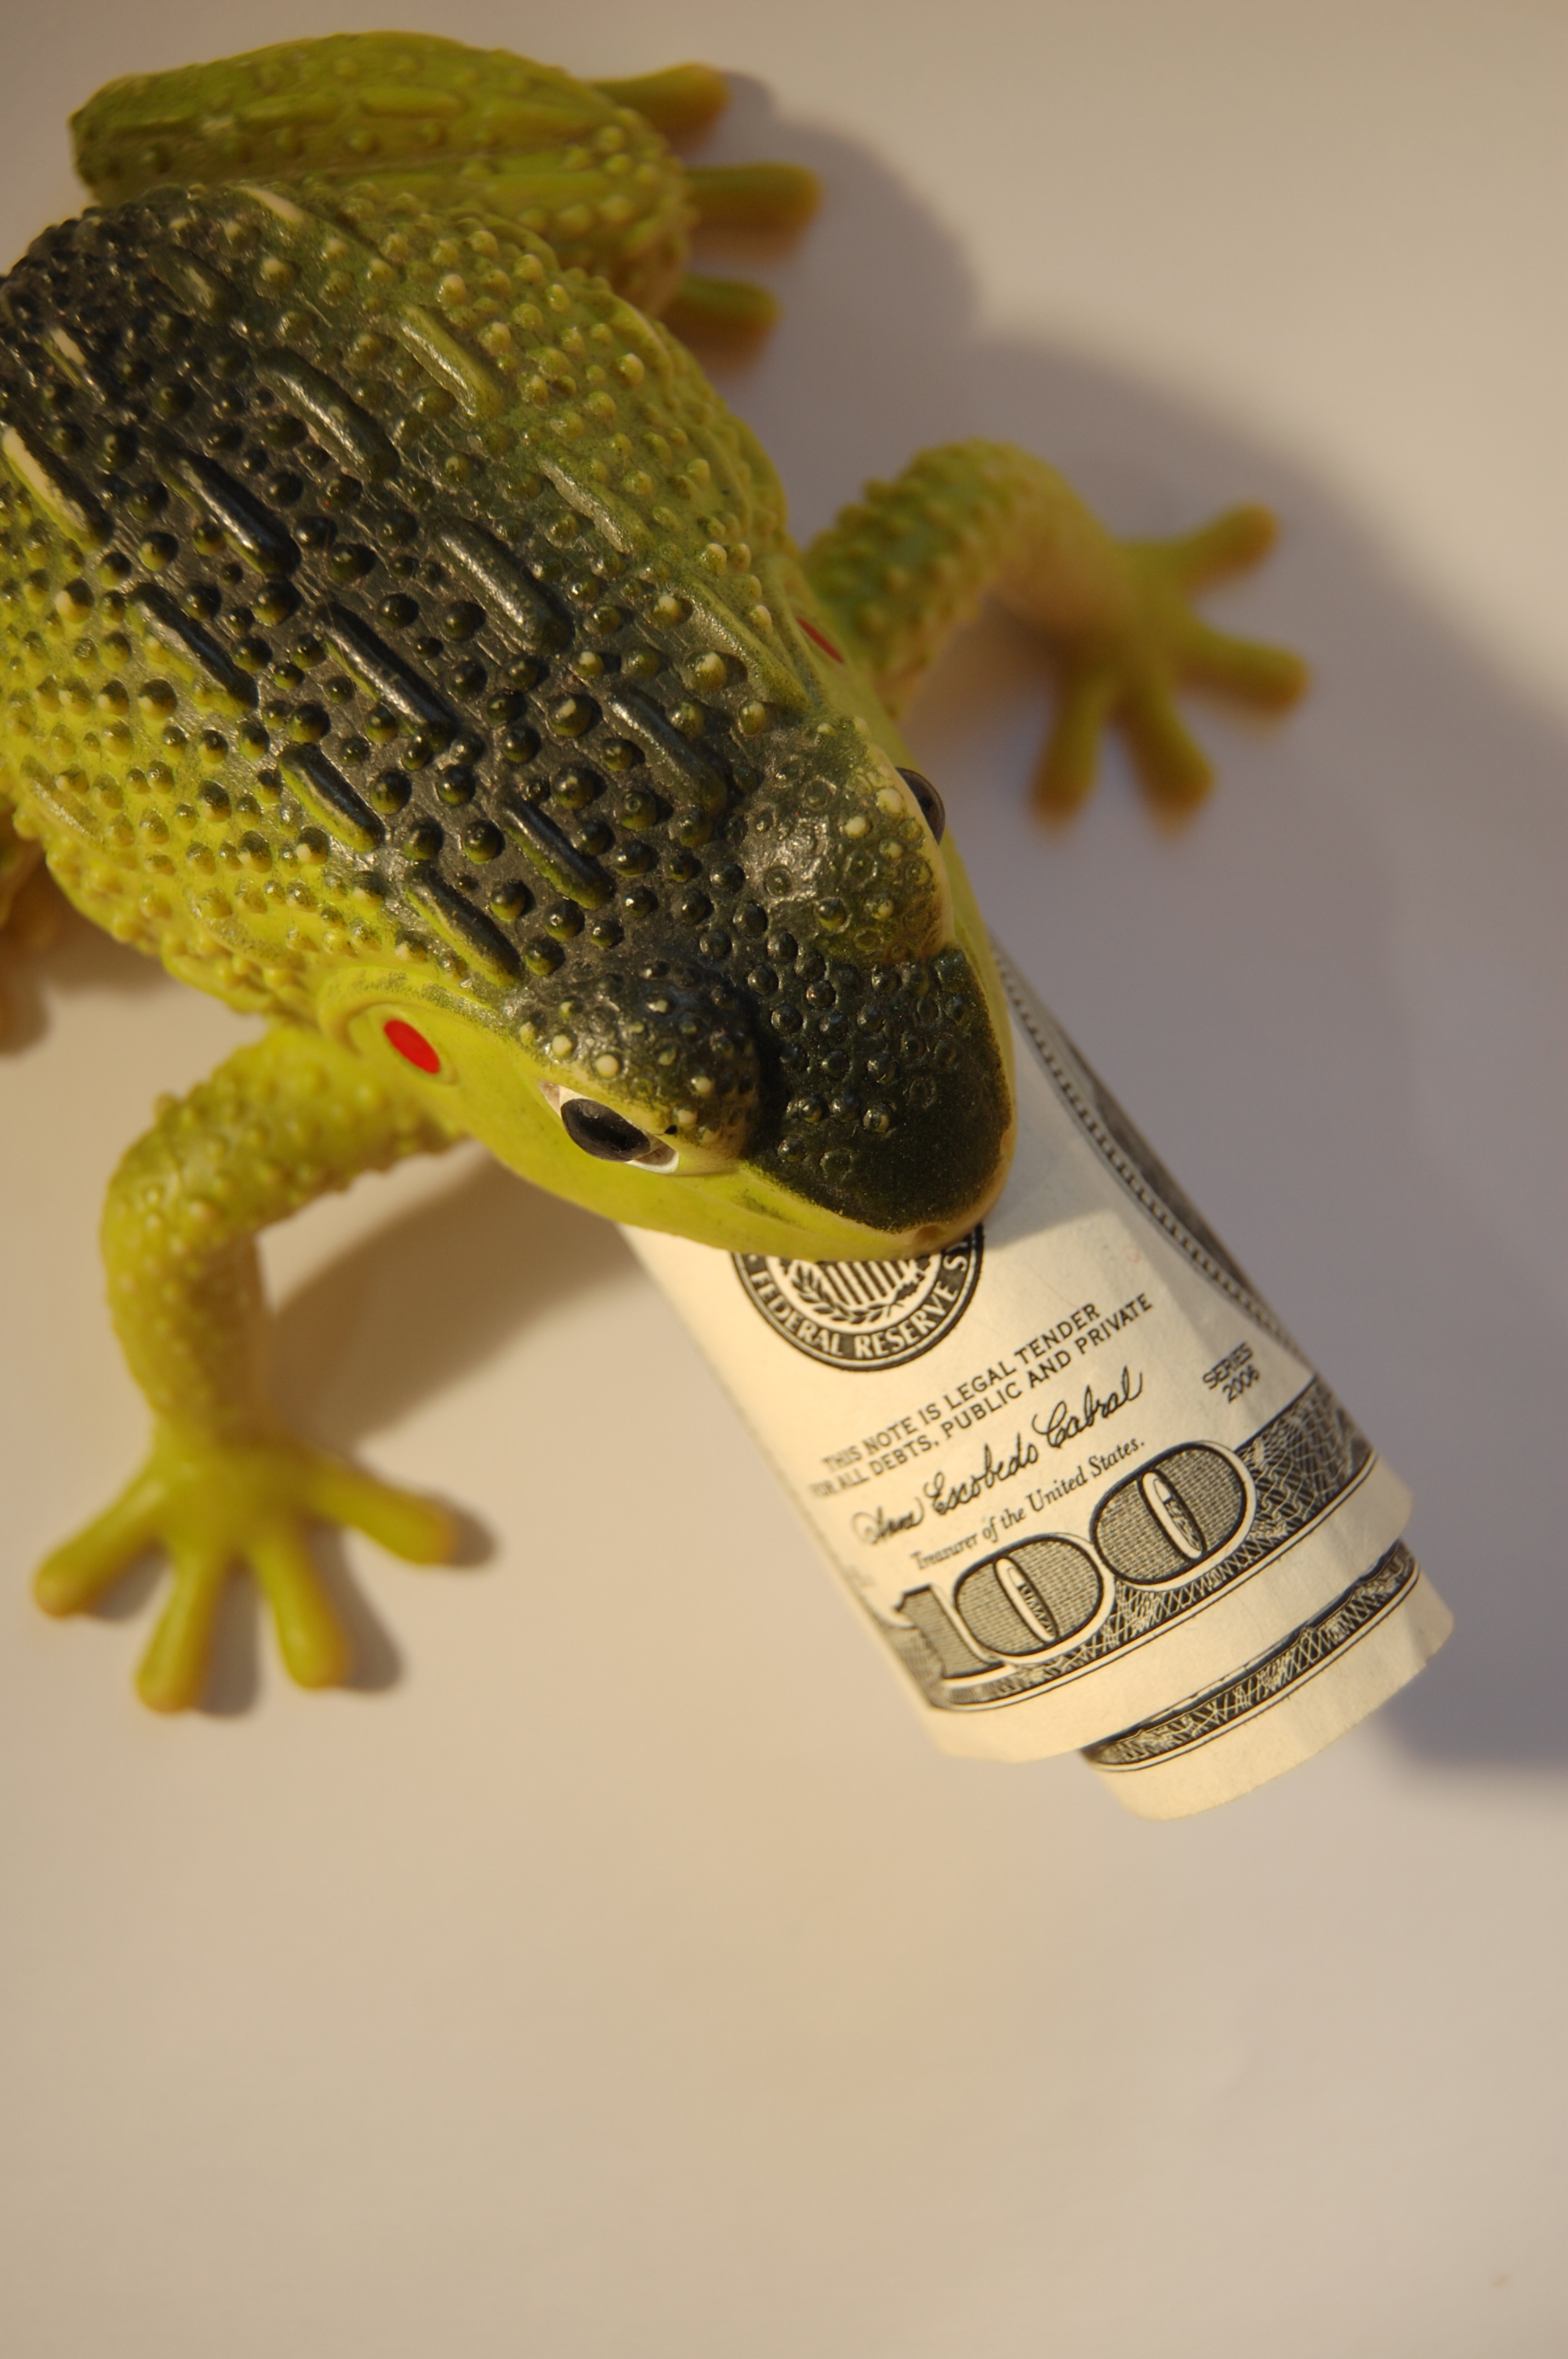
frog, finances, wealth, capital, coins, banknotes, monetary toad, profit, sign, background, illustration, money, toy, superstition, prosperity, toad, cash, dollars, one hundred dollars, marketing, advertising, fauna, reptile, scaled reptile, organism, lizard, macro photography, gecko, amphibian